Great Zimbabwe

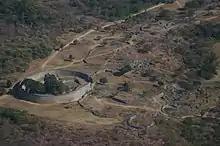
Aerial view of the Great Enclosure and Valley Complex, looking west

Traditional estimates are that Great Zimbabwe had as many as 18,000 inhabitants at its peak. However, a more recent survey concluded that the population likely never exceeded 10,000. The ruins that survive are built entirely of stone; they span . Great Zimbabwe covered a similar area to medieval London; while the density of buildings within the stone enclosures was high, in areas outside them it was much lower. The institutionalisation of Great Zimbabwe's politico-religious ideology served to legitimise the position of the king ("mambo"), with a link between leaders, their ancestors, and God. Ken Mufuka writes that the shrine in the Hill Complex was the home of spirit mediums ("svikiro") who were tasked with acting as the conscience of the state, and preserving the traditions of the founders, reported to be Chigwagu Rusvingo (the first "mambo"), Chaminuka, Chimurenga, Tovera, and Soro-rezhou among others.